Do You Really Want to Know?

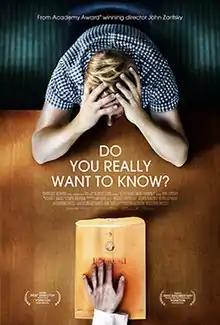
Poster

Do You Really Want to Know? is a 2012 documentary film directed by John Zaritsky and produced by Kevin Eastwood. Using interviews and dramatic recreations, the film recounts the stories of three families who carry the gene for Huntington's disease, a neurodegenerative illness which is the result of a genetic abnormality, whose symptoms typically appear in mid-life. Members of each featured family have undergone predictive testing to learn whether or not they have inherited the gene that causes the disease, and they each describe the impact that testing has had upon their lives. "Do You Really Want to Know?" had its world premiere in Canada at the 2012 DOXA Documentary Film Festival and its broadcast premiere on November 13, 2012, on Knowledge Network.